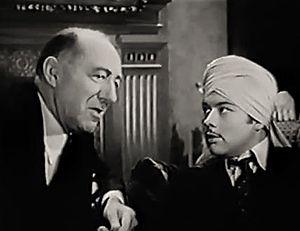
Turhan Bey est un acteur et producteur américain d'origine turque, de son nom complet Turhan Gilbert Salahattin Sahultavy Bey, né le 30 mars 1922 à Vienne, et mort dans cette ville le 30 septembre 2012.
Lumsden Hare est un acteur et metteur en scène irlandais, né à Tipperary le 17 octobre 1874, mort à Beverly Hills le 28 août 1964.